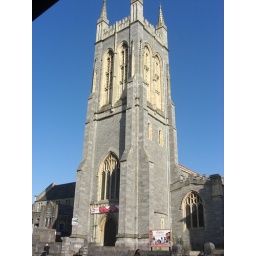
The magnificent church tower of St Matthias on North Hill in Plymouth.